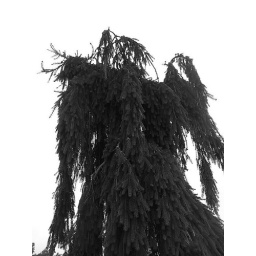
Saw this tree and thought it was really different--looks almost creepy in black and white.